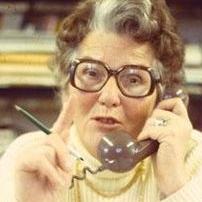
Age: 70